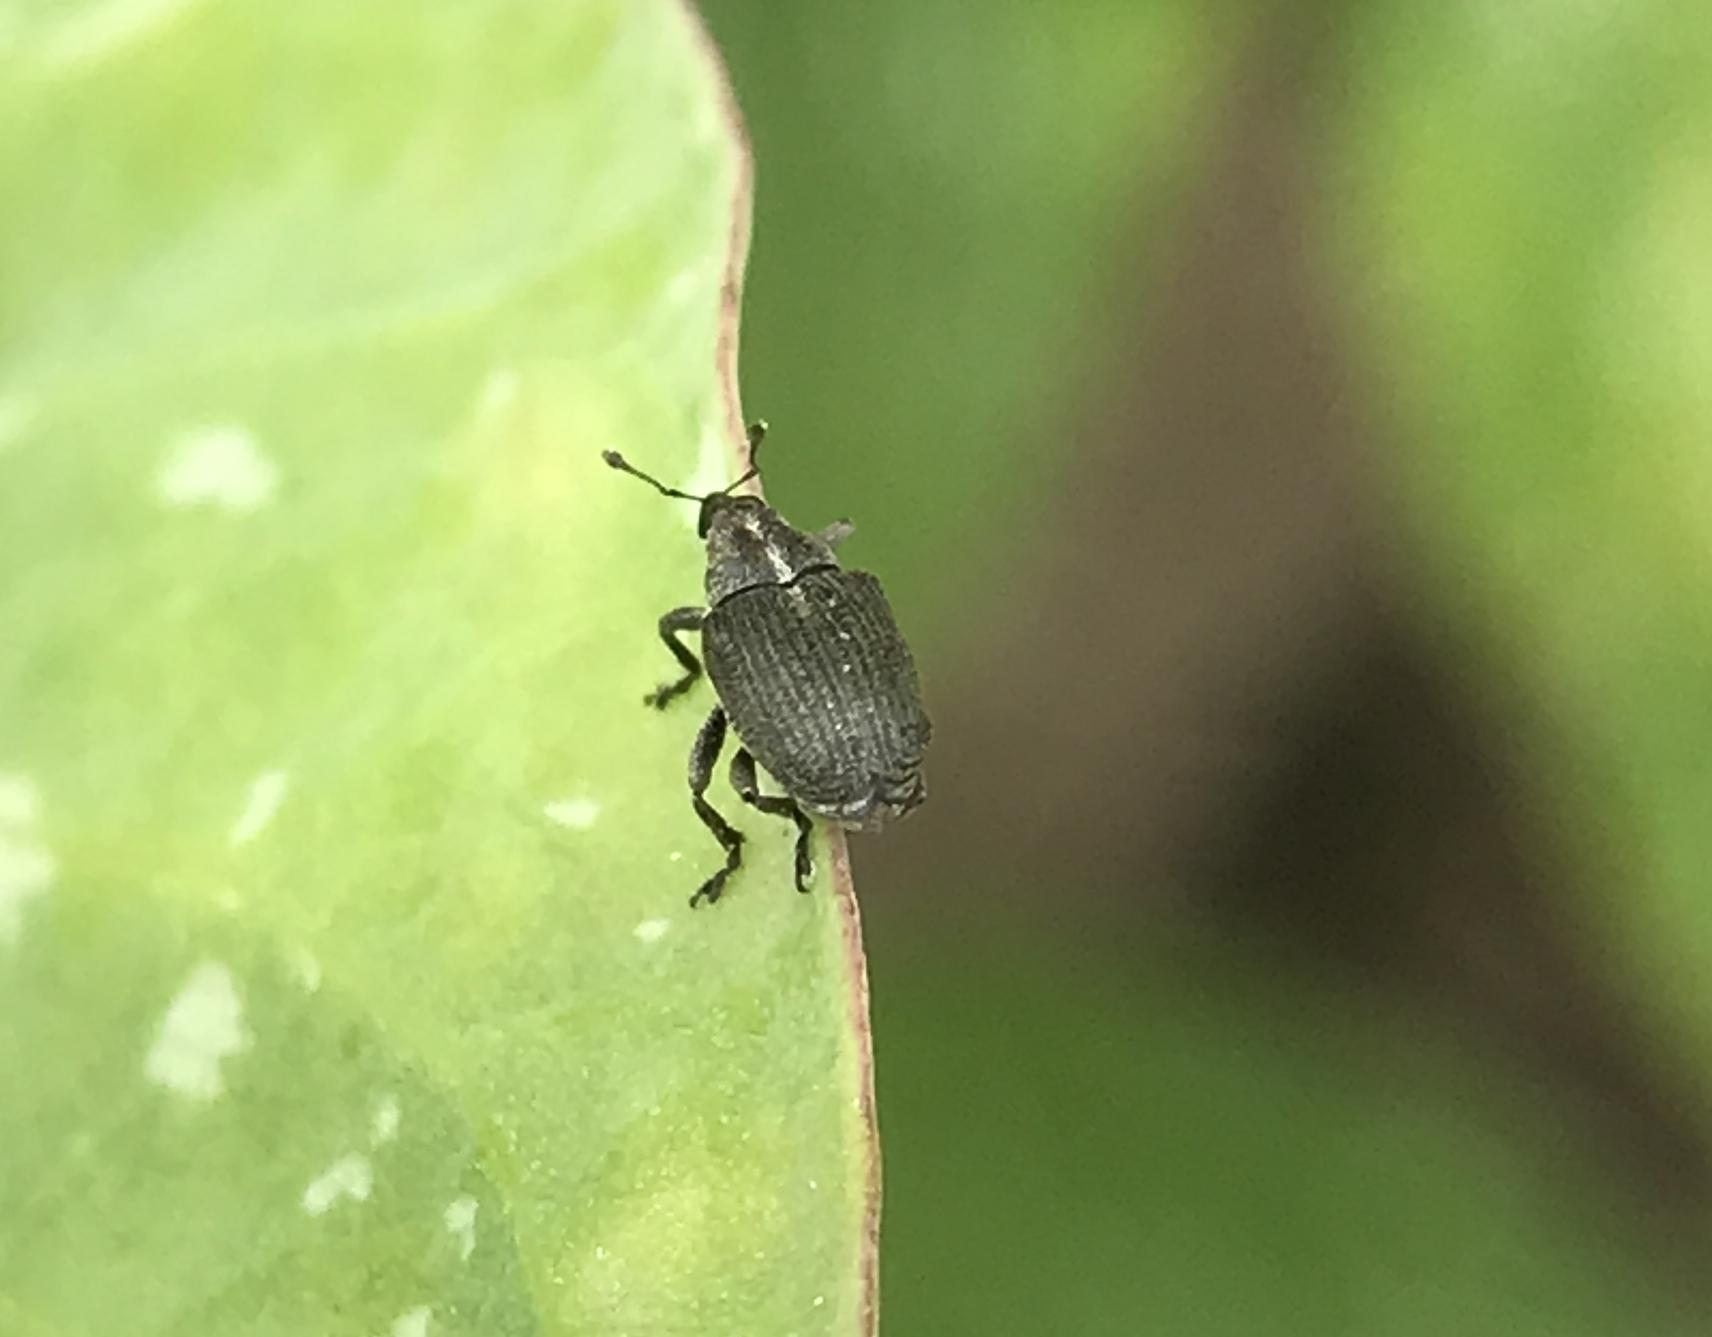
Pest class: Cabbage_seedpod_weevil